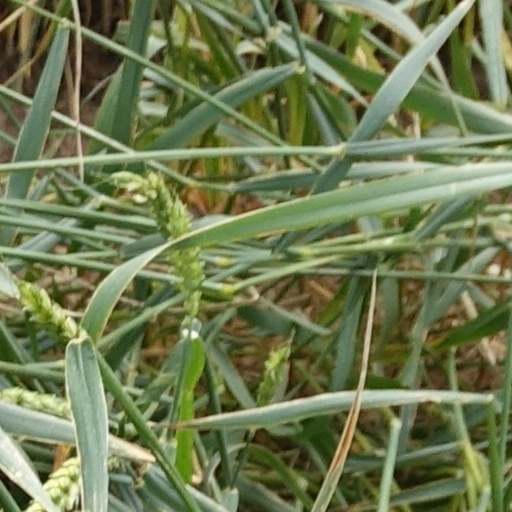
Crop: wheat